Wood River (Oregon)

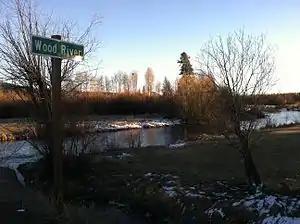
River access off Oregon Route 62

In addition to the fish habitat, the Wood River valley supports a diverse population of nesting ducks, shorebirds, and migratory songbirds. These include wood ducks, mallards, cinnamon teal, Canada geese, mergansers, American coots, common snipes, mourning doves, killdeer, great egrets, meadowlarks, and yellow warblers. The area also supports nesting populations of bald eagles, ospreys, and northern harriers.